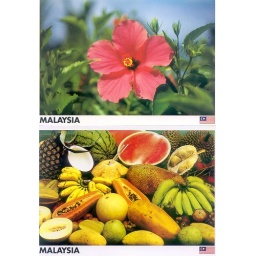
Regal in bearing and bold in colour,the Hibiscus or Bunga Raya is the Malaysian national flower and Malaysian fruits